Rockoon

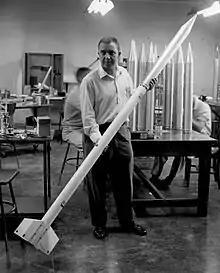
James Van Allen holding (Loki) instrumented Rockoon, Credit: JPL

The Office of Naval Research (USA ONR) used the Loki in some of its Rockoon launches, lofting the Loki to high altitudes on a helium balloon before firing, for upper atmosphere research. The first Rockoon launch of the Loki I occurred on Jul 1 1955 from shipboard off the coast of Greenland.